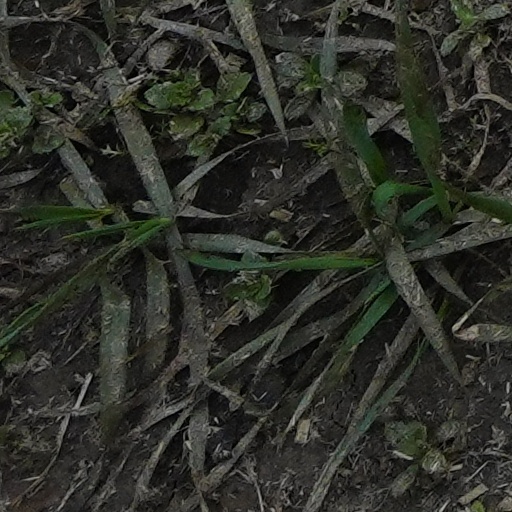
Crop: wheat